Gus Levy

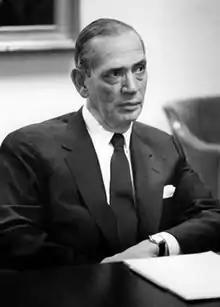

Gustave "Gus" Levy (May 23, 1910– November 3, 1976) was Senior Partner at Goldman Sachs from 1969 until his death in 1976. He succeeded Sidney Weinberg as chief executive officer.